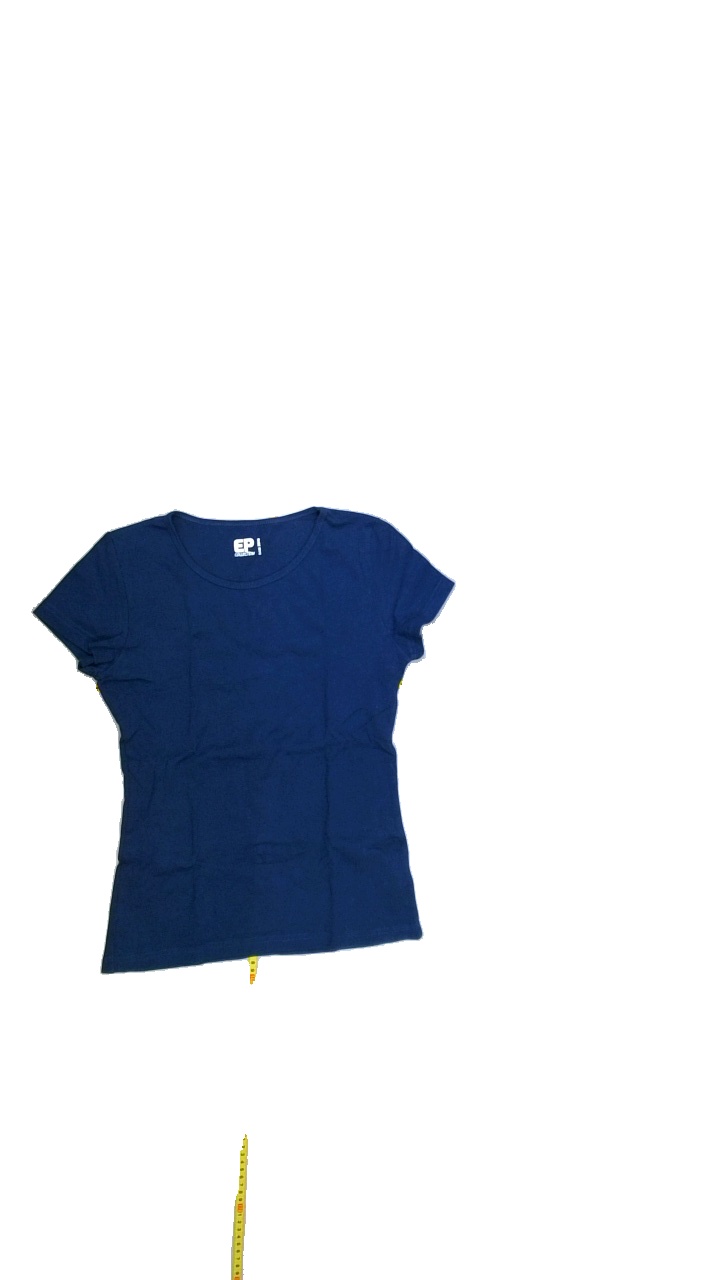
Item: T-shirt (Ladies)
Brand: Not Applicable
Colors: Blue
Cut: Regular, C-collar
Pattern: Plain
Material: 100%cotton
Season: All
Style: No trend
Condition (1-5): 4
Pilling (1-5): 4
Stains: Yes
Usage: Export
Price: <50